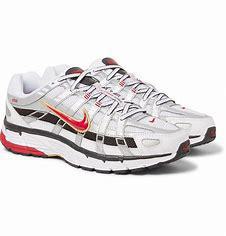
Brand: Nike
Model: P 6000